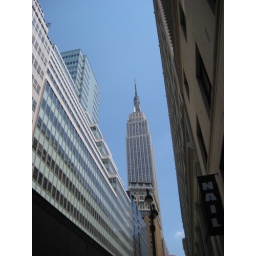
In this part of midtown, the world famous Empire state building looms over every street